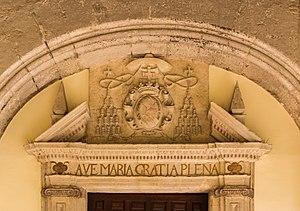
Fronton avec les armoiries du Cardinal Pedro González de Mendoza, archevêque de Séville, homme d'état et militaire, qui prit une grande part dans la chute du royaume nasride de Grenade en 1492. Monastère de San Jeronimo, Grenade, Andalousie, Espagne. cet homme ne doit pas être confondu avec son lointain parent Fray Pedro González de Mendoza qui devint, plusieurs années plus tard...archevêque de Grenade
Pedro González de Mendoza est un ecclésiastique et une personnalité politique espagnole, le cinquième enfant de Íñigo López de Mendoza, premier marquis Santillana, et Catalina de Figueroa.